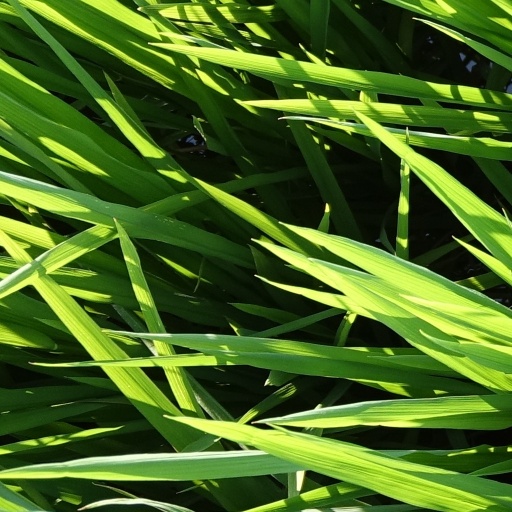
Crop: rice